Vehicle registration plates of Montenegro

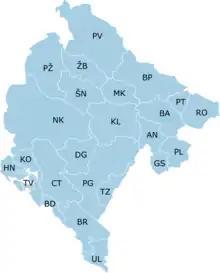
Map of Montenegrin plate codes.

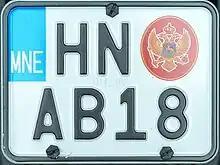
License plate for mopeds

These are the Montenegrin car license plate codes by municipality and in alphabetical order: